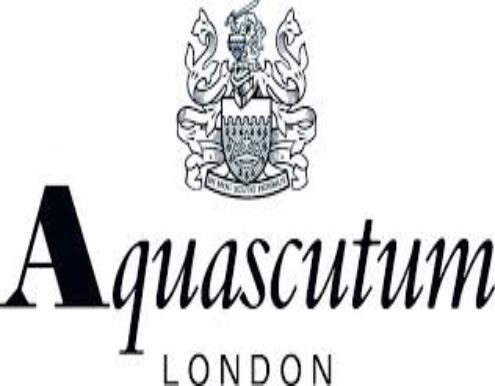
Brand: Aquascutum
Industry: Clothes